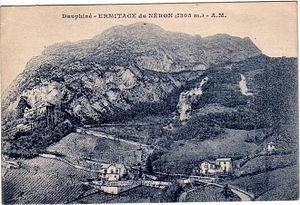
Carte postale de l'Ermitage à Saint-Martin-le-Vinoux (antérieur à 1913)
Saint-Martin-le-Vinoux est une commune française située dans le département de l'Isère, en région Auvergne-Rhône-Alpes.
Le Néron est un sommet du département français de l'Isère culminant à 1 299 mètres d'altitude dans le massif de la Chartreuse, dans les Alpes. Parfois appelé Casque du Néron au XIXᵉ siècle en raison de sa forme, son nom signifierait littéralement « le noir » et n'a de rapport ni avec l'empereur romain ni avec l'existence d'un poste antique à vocation de vigie et de refuge dans sa partie méridionale. La montagne a la forme d'une coque de bateau renversée avec une arête principale orientée du nord au sud très prononcée et se compose essentiellement de calcaire urgonien. Son exposition lui vaut de posséder notamment une flore méditerranéenne, bien que celle-ci ait été fragilisée par l'incendie de l'été 2003 qui a ravagé toute sa partie supérieure. La montagne fait d'ailleurs partie du parc naturel régional de Chartreuse.